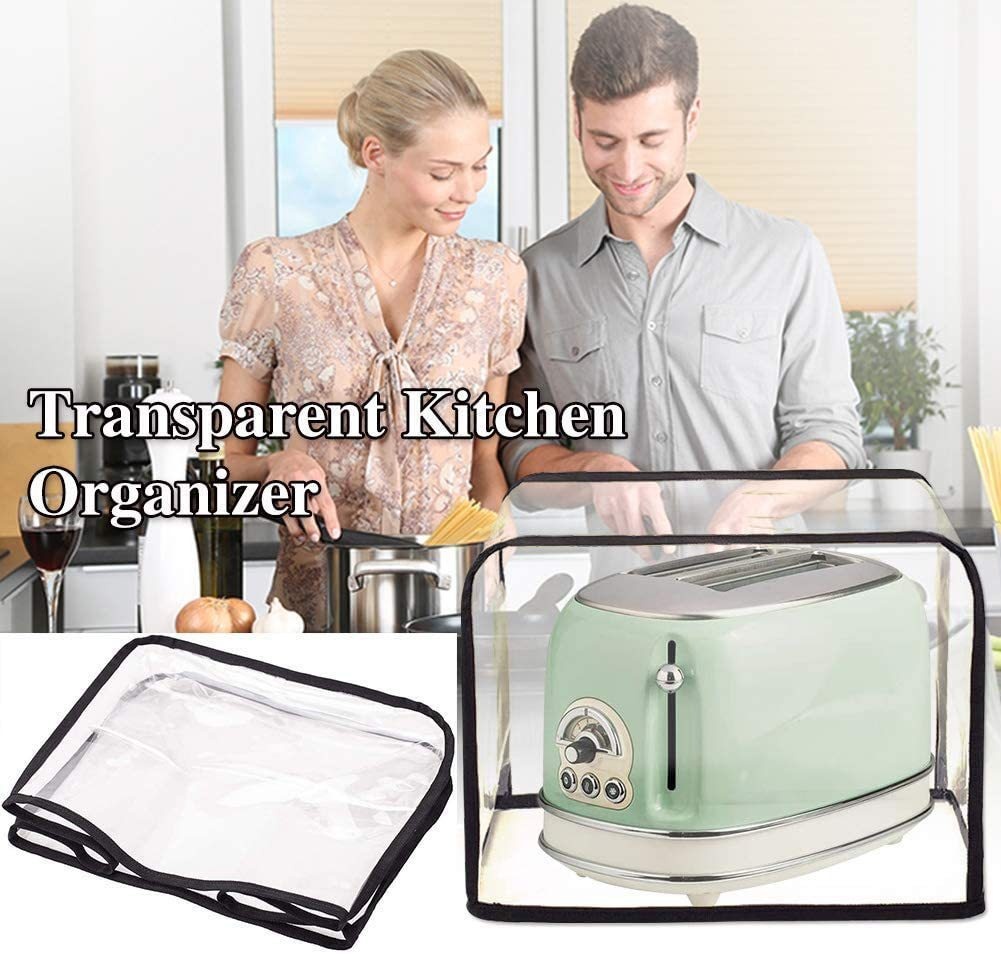
Stylish Microwave Oven Toaster Breakfast Machine Dustproof
Features: 1、Shell Size: About 30*24*24cm/11.81*9.45*9.45in. Standard fit, please be sure to check the size of your toaster and juicer before ordering to avoid installation problems. 2、Dust Cover: The dust cover keeps your toaster away from dust, dirt, liquids and scratches. Can reduce a lot of scrubbing work. 3、Easy to Clean: Made of sturdy waterproof nylon material, it can easily wipe off dust or liquids. This dust cover is the best companion for toasters. 4、Foldable Design: This toaster cover can be easily folded flat when not in use, and takes up very little space. 5、Cleaning Way: If the lid becomes dirty, rinse it with clean water or wipe it with a wet paper towel, and then dry it at a low temperature. Specification: Size: about 30*24*24cm/11.81*9.45*9.45in Material: PEVA Notes: Due to the lighting effects and shooting angles, there is color difference in the product, please understand. Due to manual measurement, there is a tolerance in the product size. Packing list: Toaster Cover*1
Brand: SupremeZee
Category: Home & Garden > Kitchen & Dining > Kitchen Appliance Accessories > Toaster Accessories > Toaster Covers